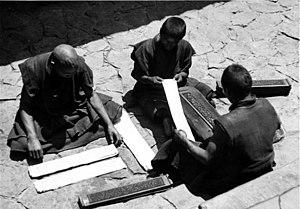
La littérature tibétaine, une des plus importantes d'Asie, a des origines millénaires. En vers ou en prose, orale ou écrite, la littérature tibétaine aborde « tous les domaines du savoir : religion, médecine, histoire, philosophie... ».